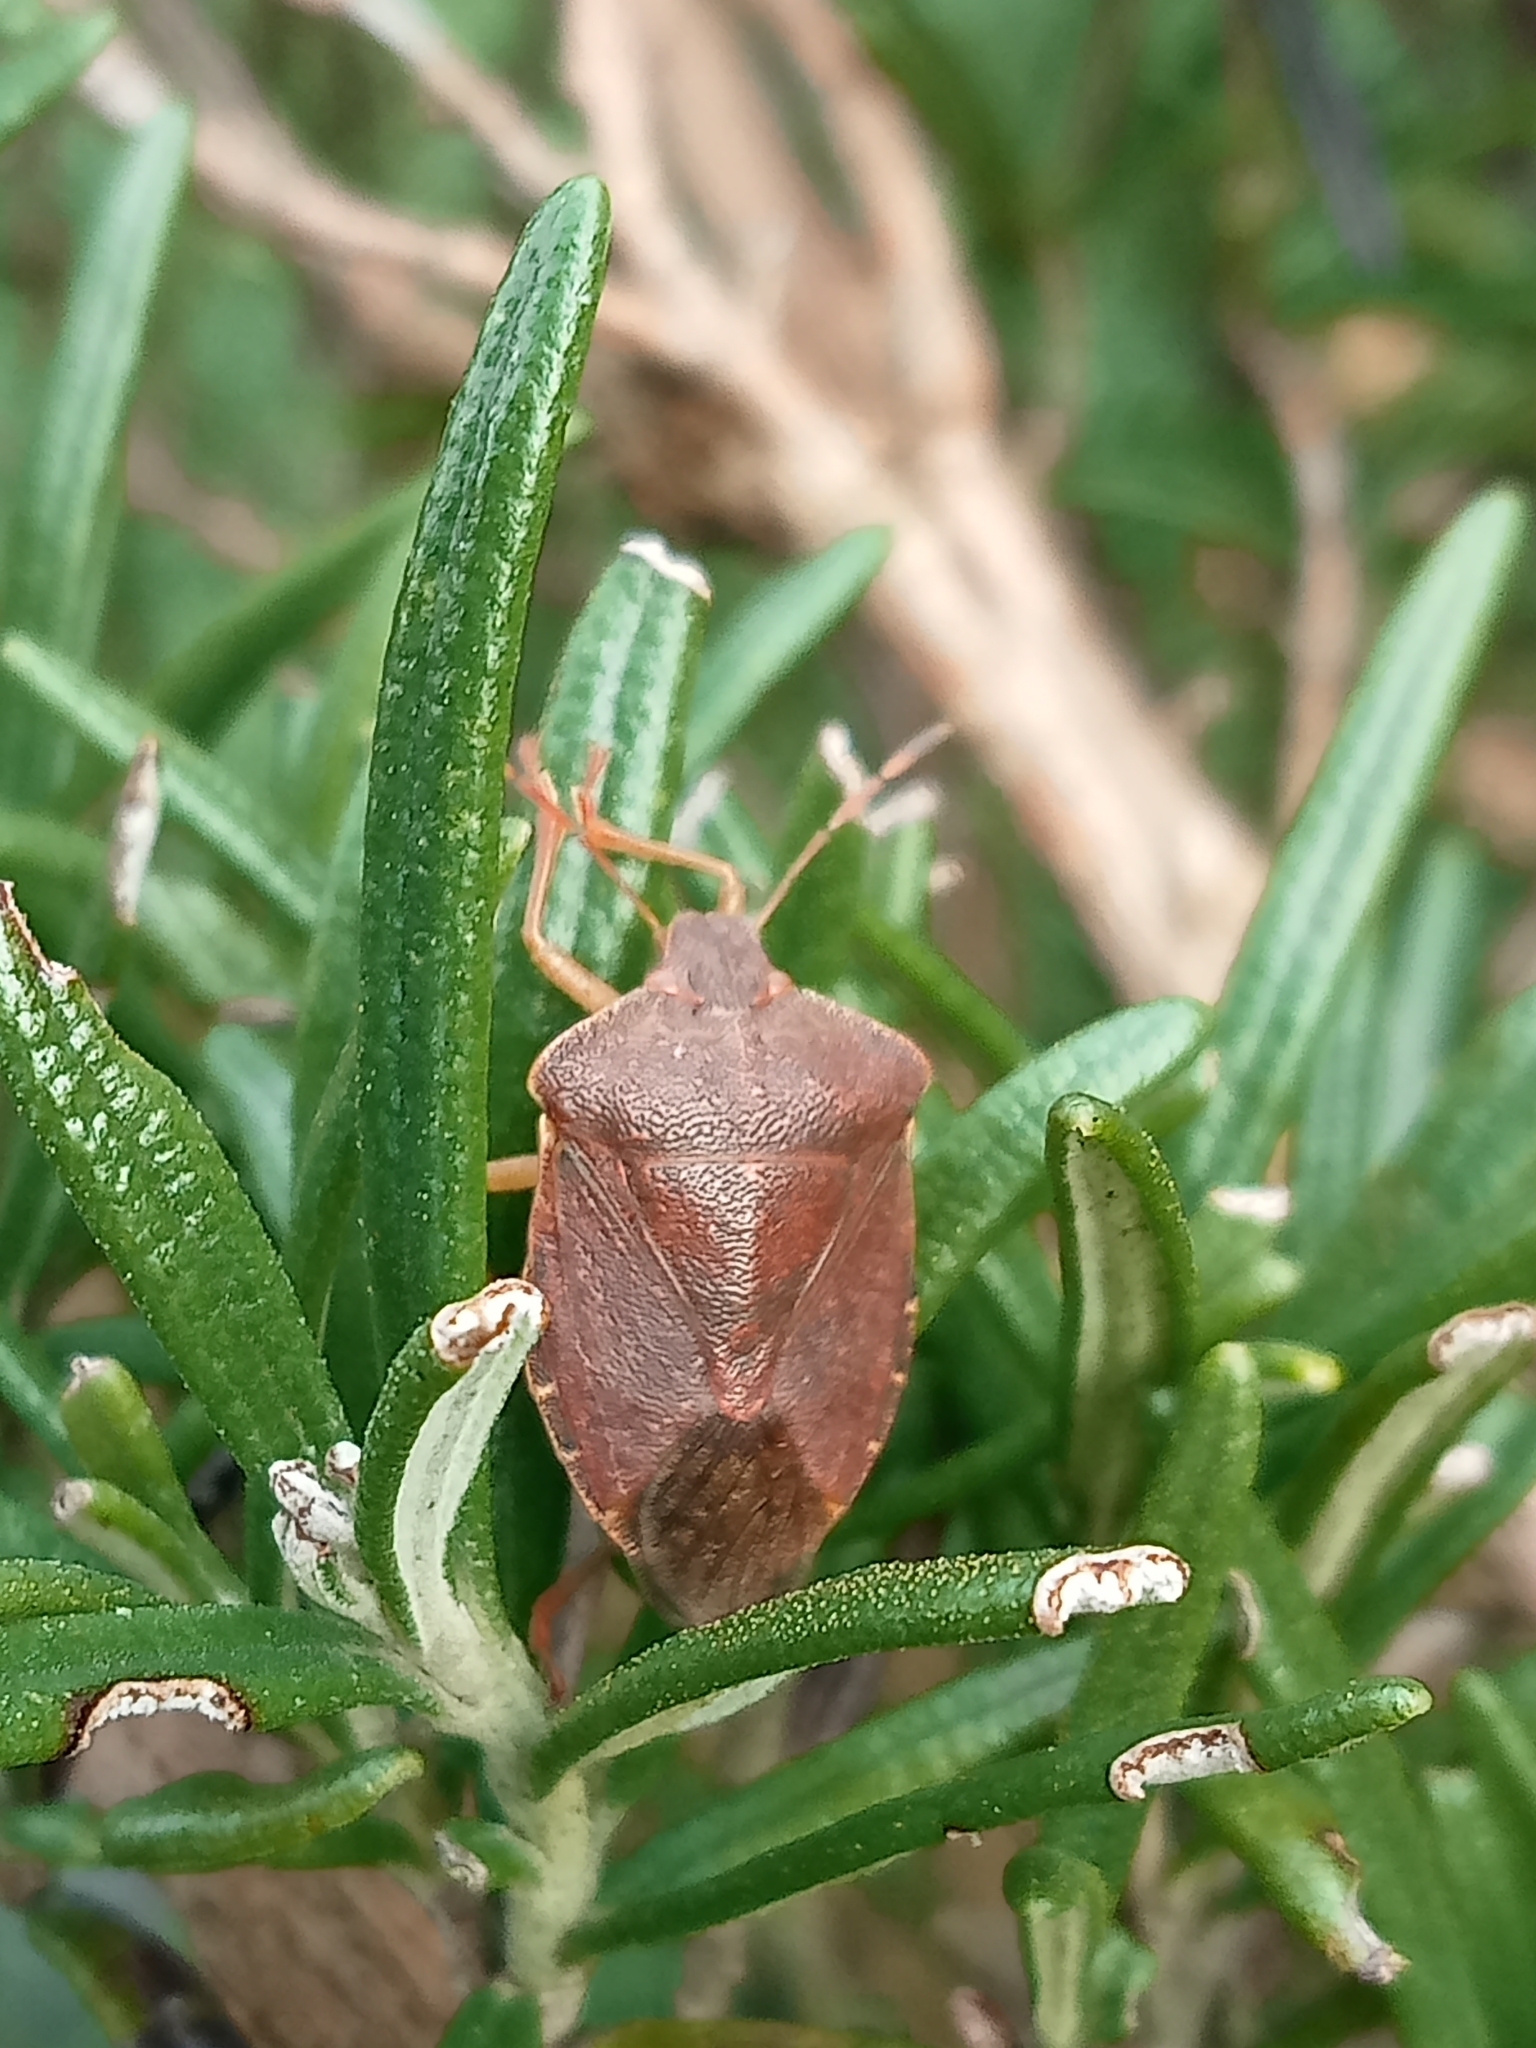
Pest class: stink_bug